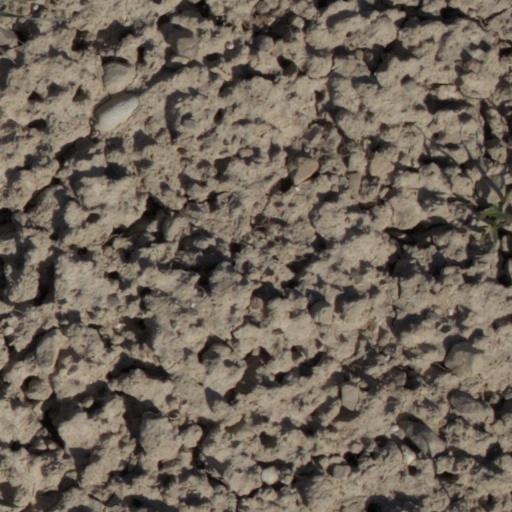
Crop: wheat